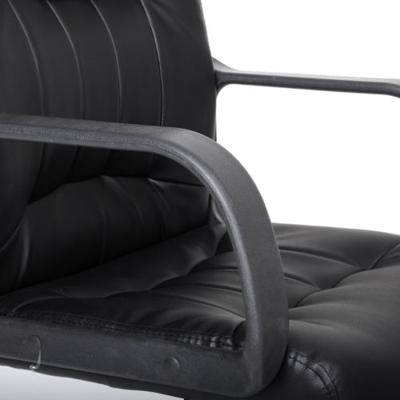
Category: chair